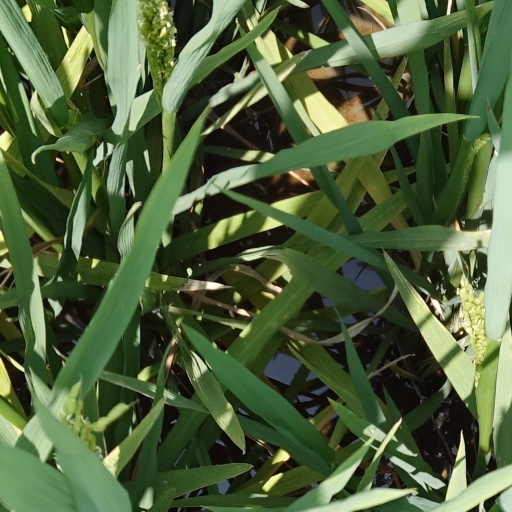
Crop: rice